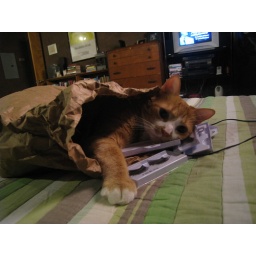
cat in a bag